Raja Paarvai

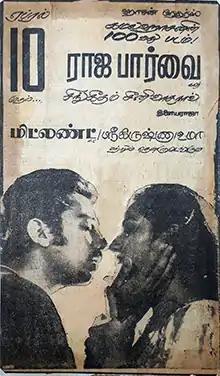
Theatrical release poster in Tamil

Raja Paarvai is a 1981 Indian Tamil-language romance film directed by Singeetam Srinivasa Rao. It was simultaneously made and released as Amavasya Chandrudu in Telugu. The story was written by Kamal Haasan, for whom the film was his 100th as an actor and first as a producer. The score and soundtrack was composed by Ilaiyaraaja. It is loosely based on the 1972 film "Butterflies Are Free". Despite being a box office failure, the film received critical acclaim, and Haasan's performance won him the Filmfare Award for Best Tamil Actor. Thota Tharani made his debut as an art director with the film.